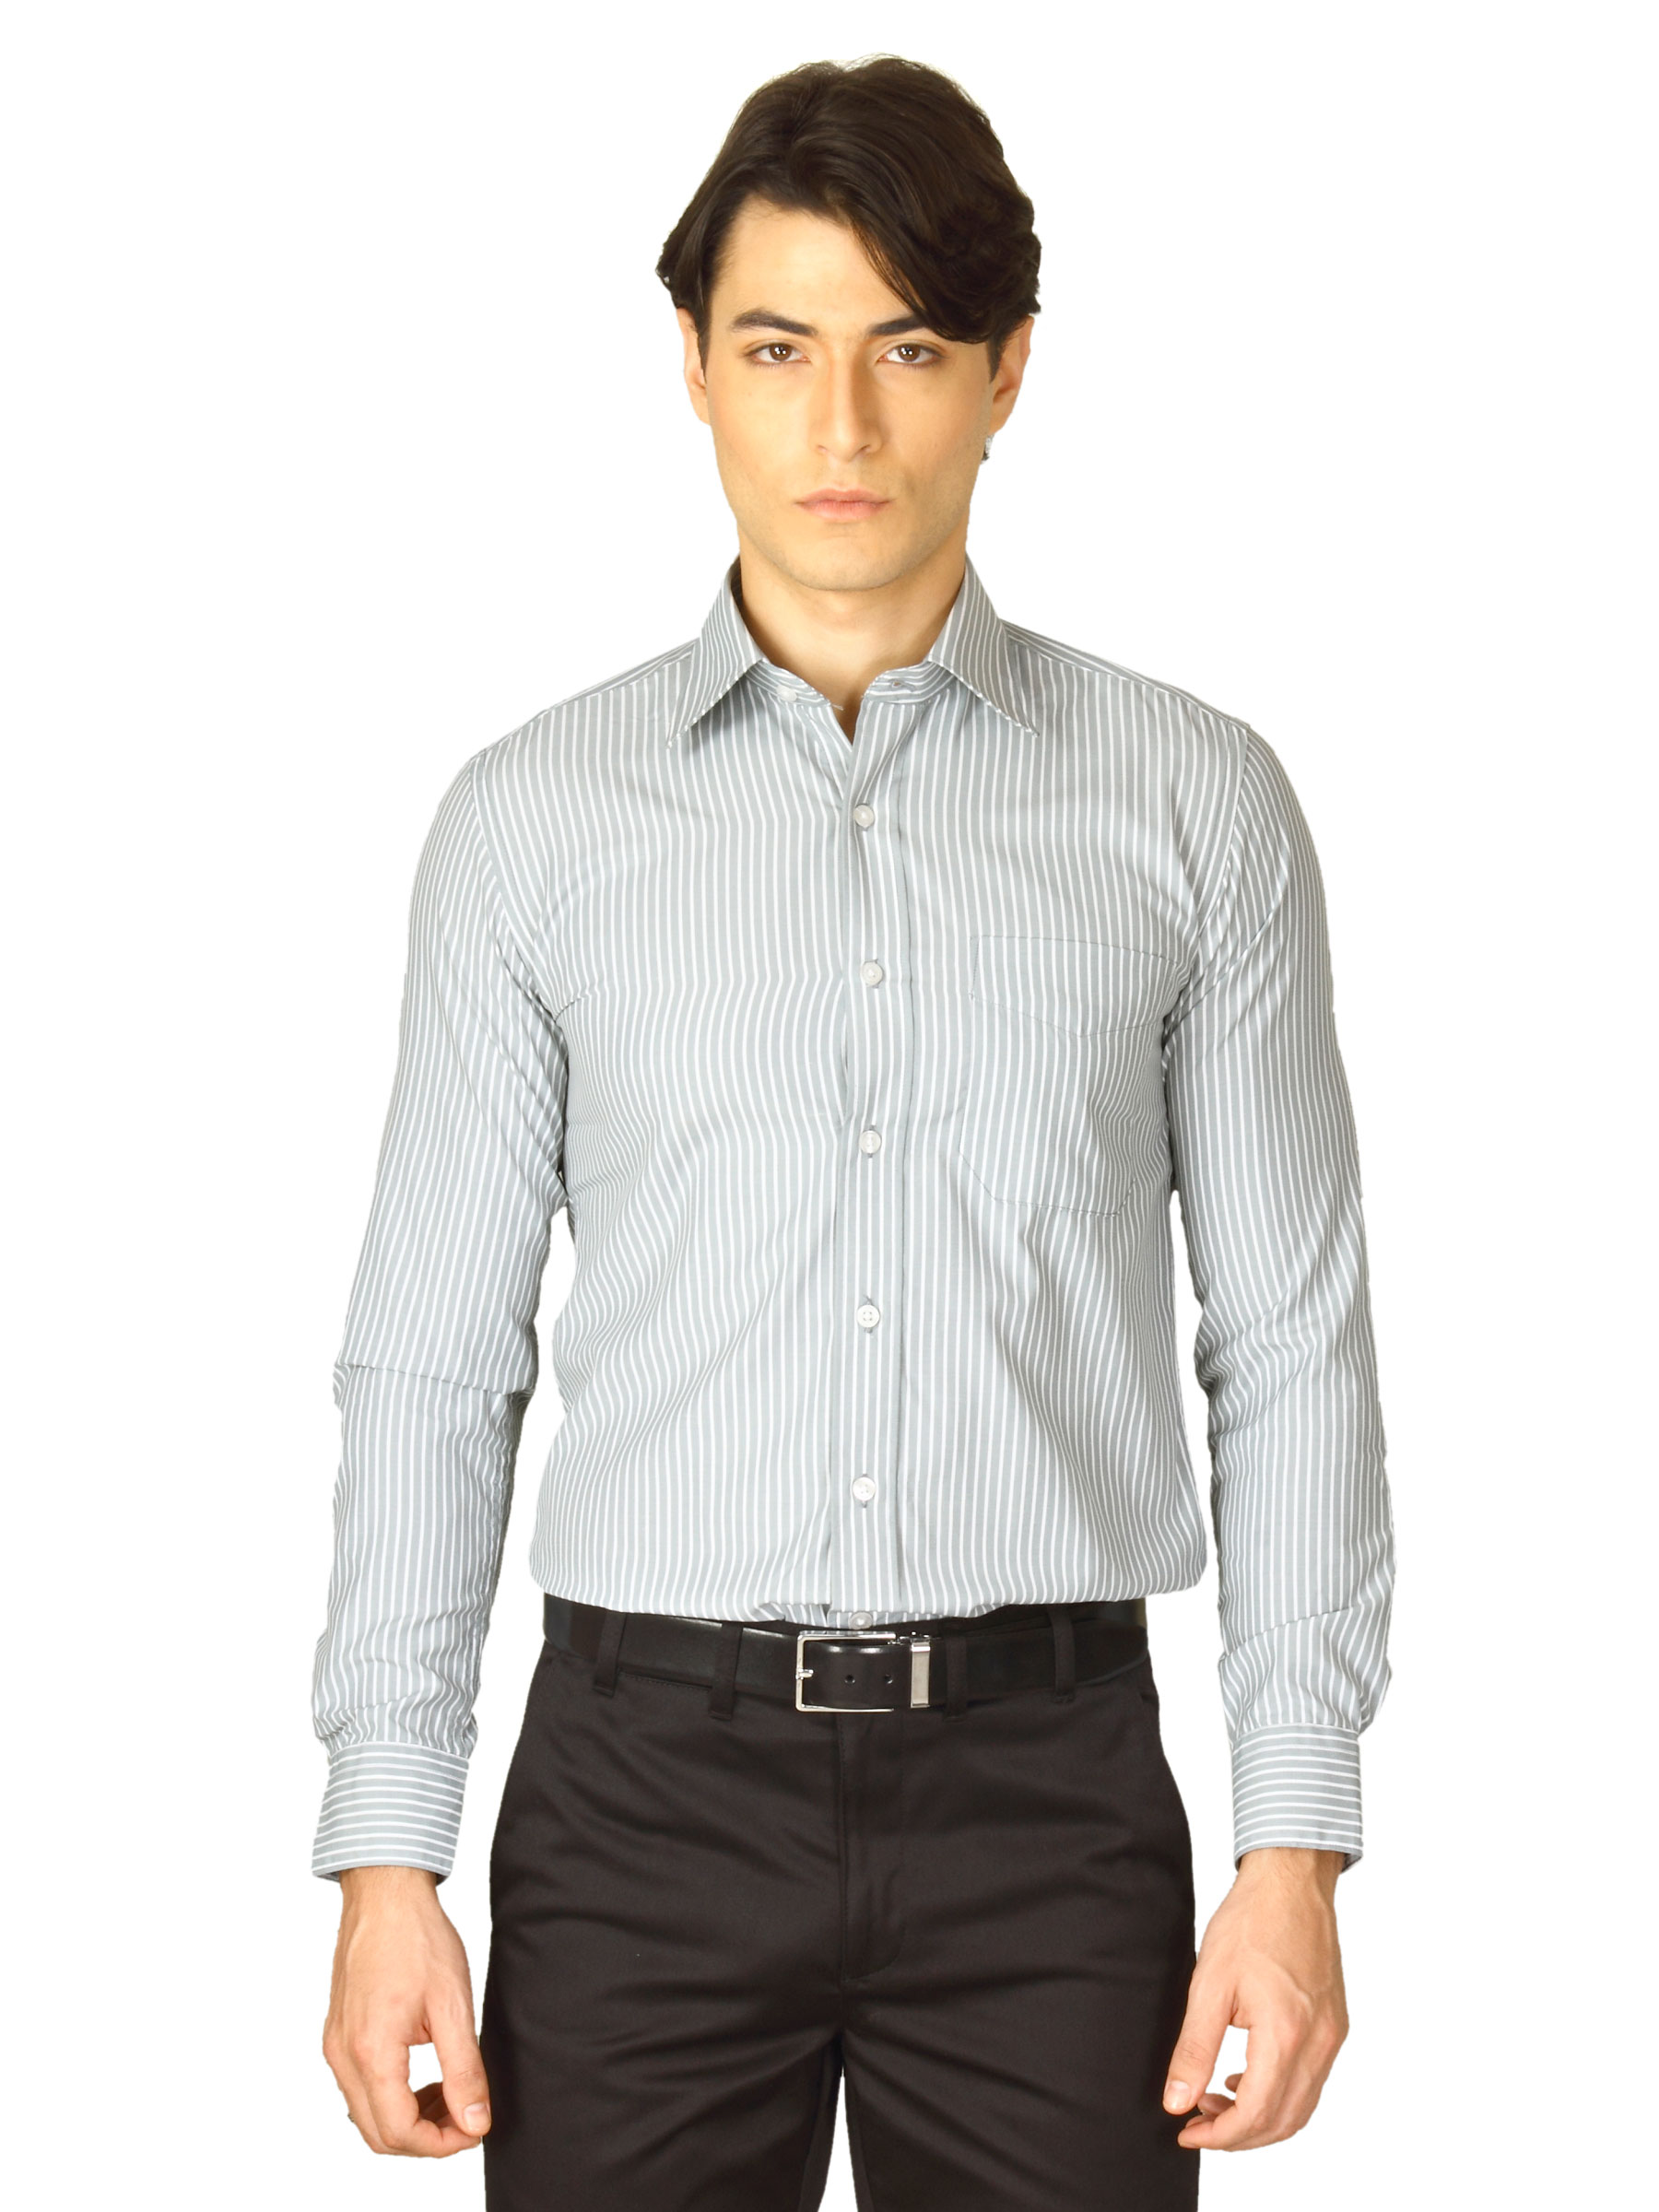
Mark Taylor Men Grey Striped Shirt
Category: Apparel / Topwear / Shirts
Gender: Men
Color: Grey
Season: Fall 2011
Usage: Casual